Bodø Jazz Open

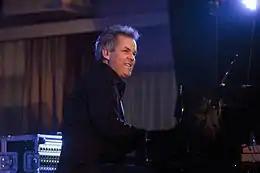
Jan Gunnar Hoff at Bodø Jazz Open 2013.

Bodø Jazz Open was initially called Bodø International Jazz Festival, then Bodø Jazz Fest. In autumn 2010 it was proposed to change the name to Bodø Jazz Open. This name seemed more appropriate for a festival open to all genres and rhythmic expressions. Bodø Jazz Open was initiated in November 15, 2010 by Jan Gunnar Hoff, Tore Johansen and Erik Johansen.